Sean McGinty

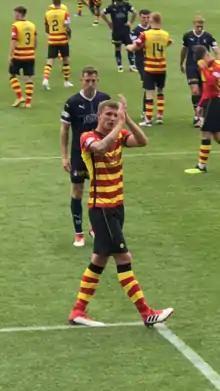

Sean Andrew McGinty (born 11 August 1993) is a professional footballer who plays as a defender for Scottish Championship club Airdrieonians. After a spell with Charlton Athletic as a junior, he began his professional career with Manchester United. Having failed to break into the United first team, he had loan spells at Morecambe, Oxford United, Carlisle United and Tranmere Rovers before signing for Sheffield United on a permanent basis. He had loan spells at Northampton Town and Rochdale, signing permanently for the latter at the end of his only season in Sheffield. He then spent time on loan at FC Halifax Town and Aldershot Town before again making the move permanent. In June 2016, he signed for Torquay United, where he spent two seasons before moving to Scottish club Partick Thistle. In 2020, he would leave to join Greenock Morton for a season. In the summer of 2021, McGinty signed a two-year deal with Ayr United, following his previous manager David Hopkin.